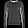
Label: Pullover